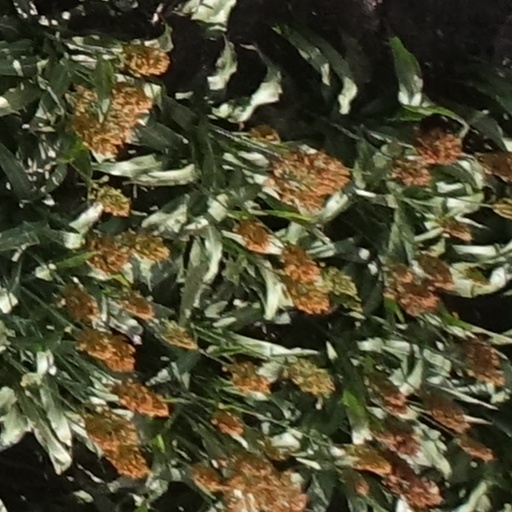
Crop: sorghum